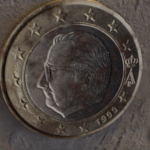
Coin value: 1euro
Country: be
Edition: 1euro